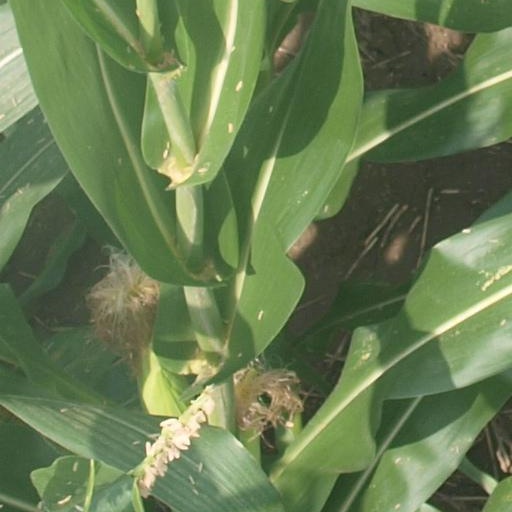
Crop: maize; corn